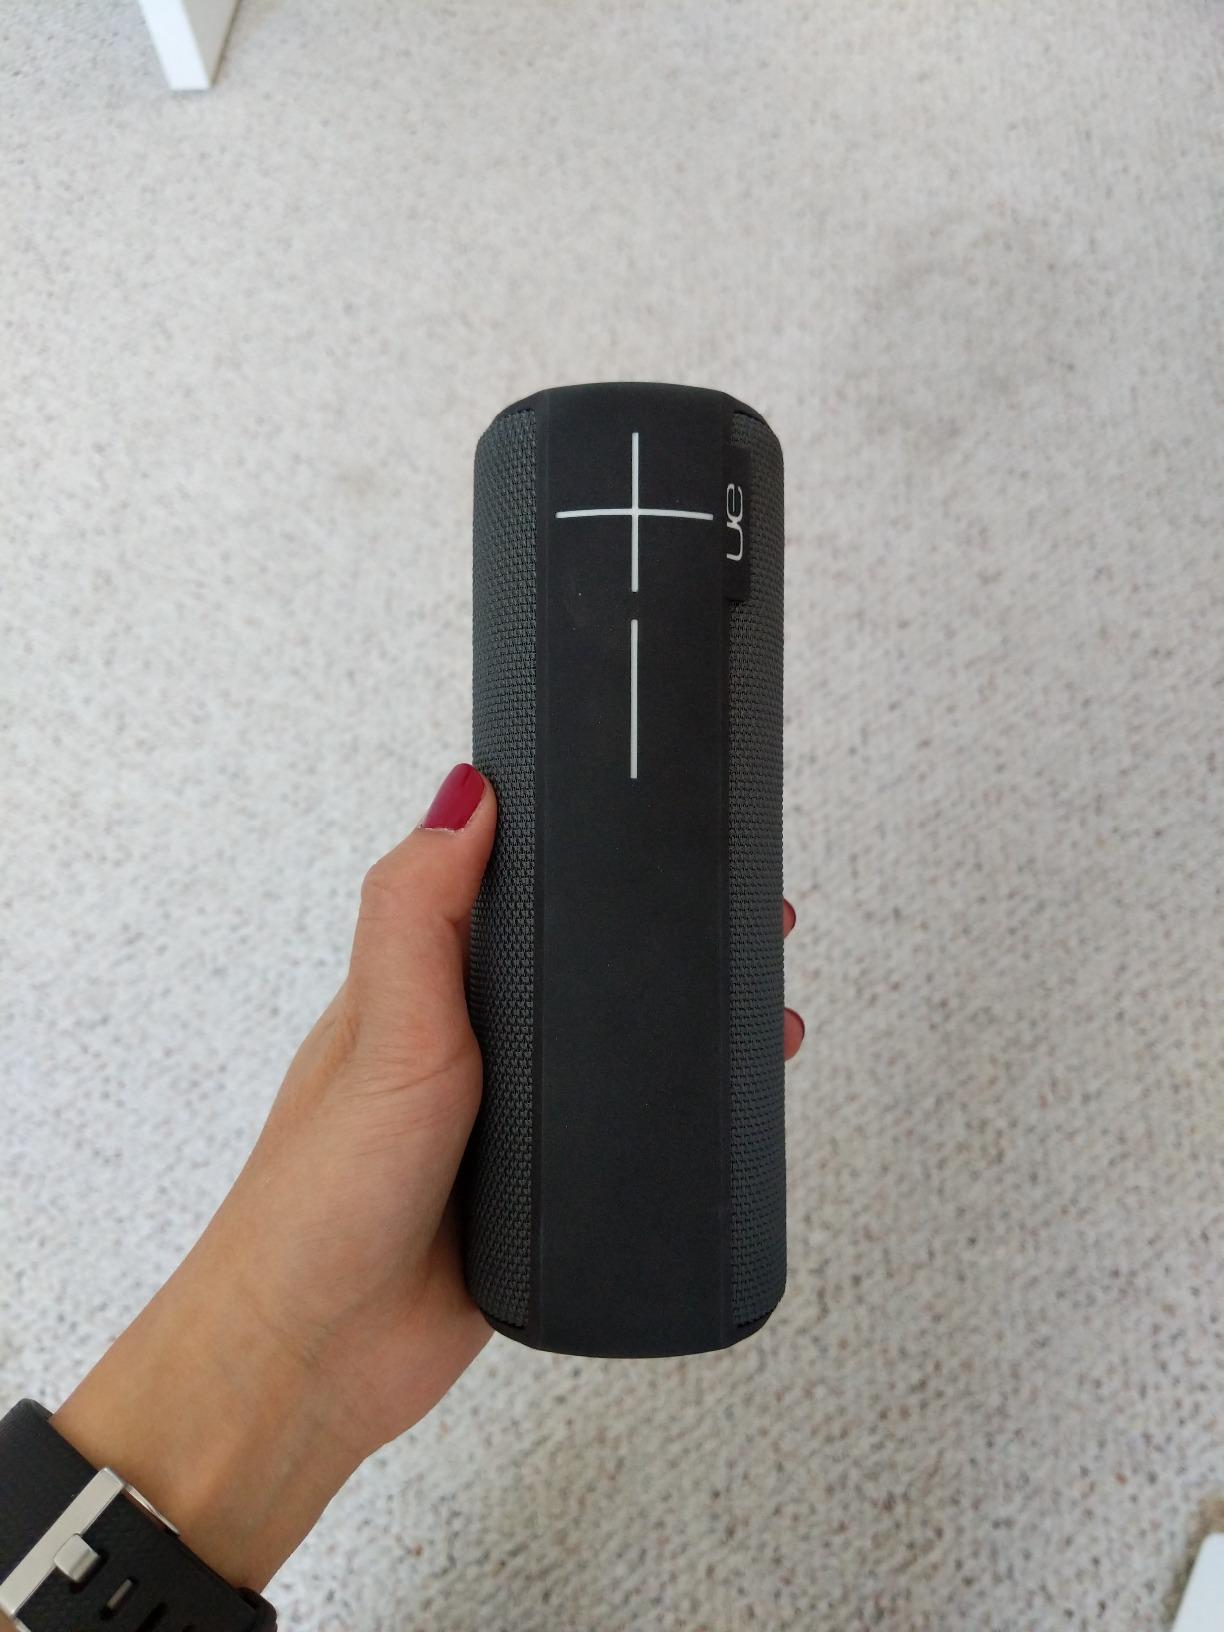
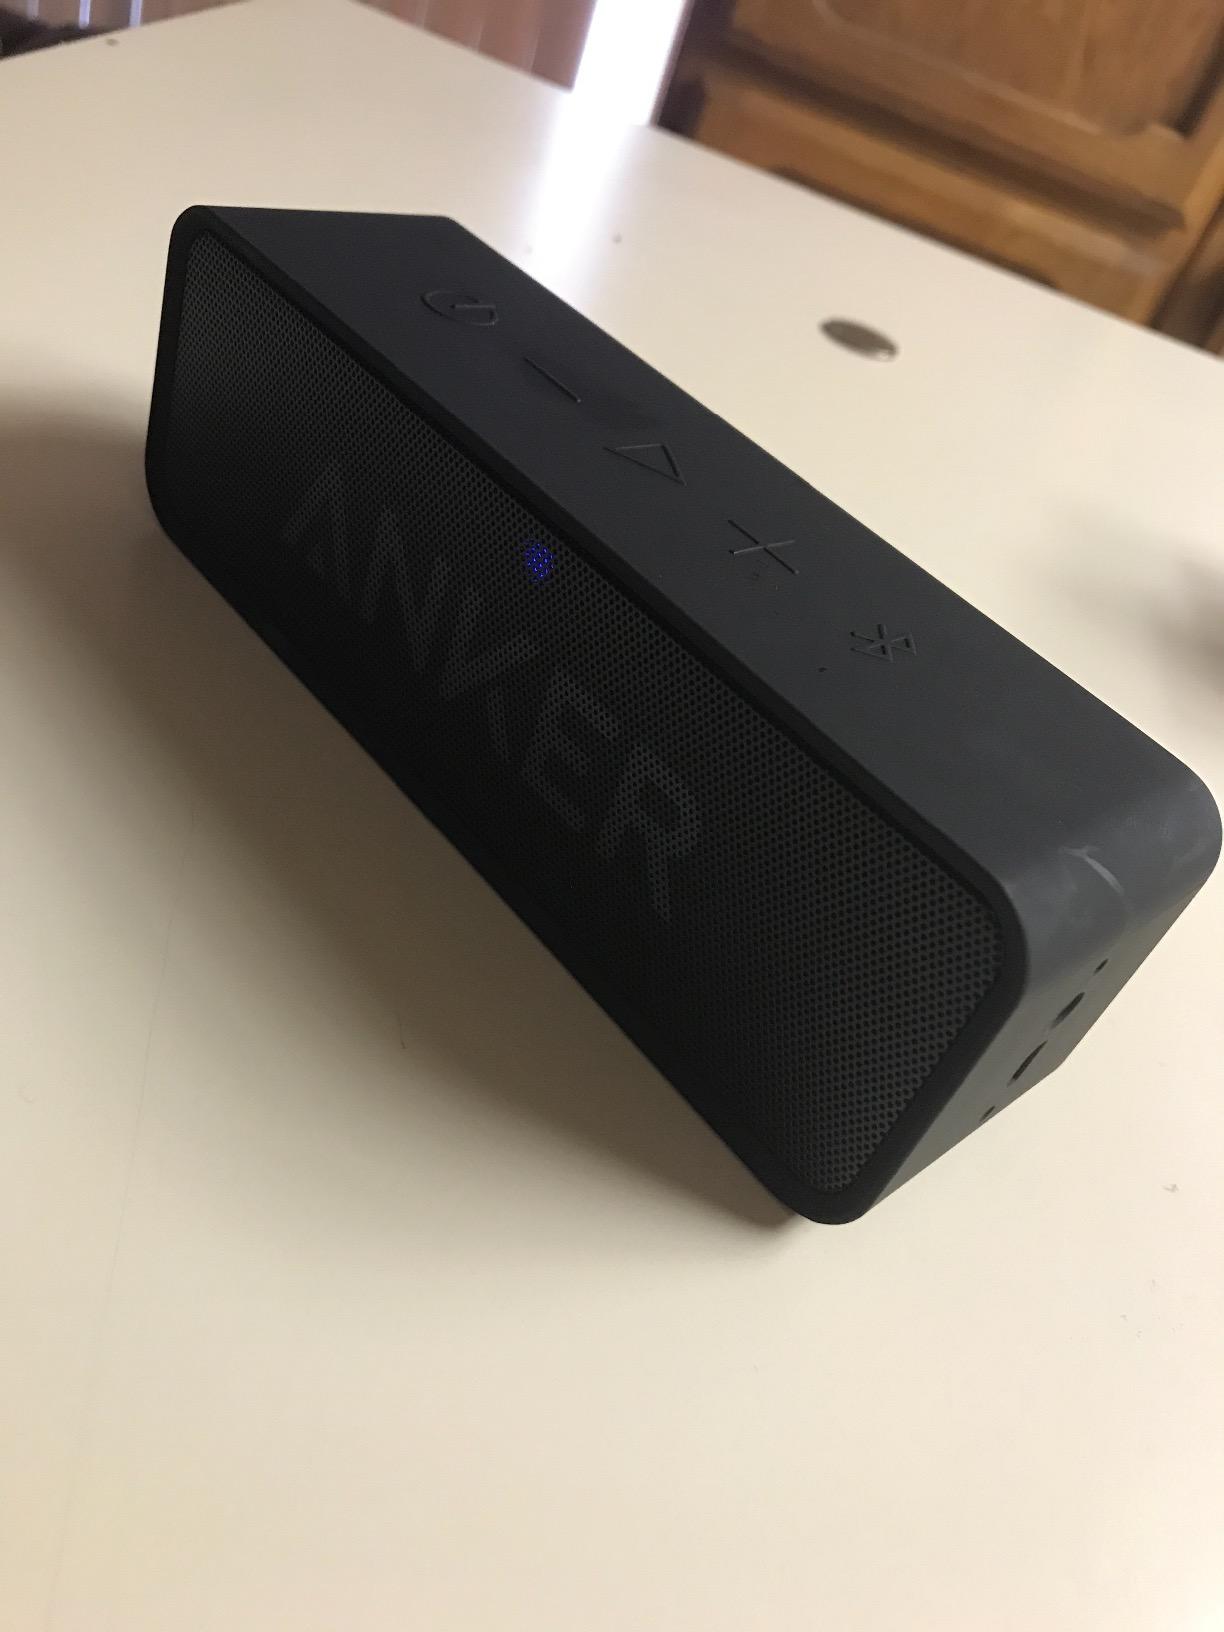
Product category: speaker
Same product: no